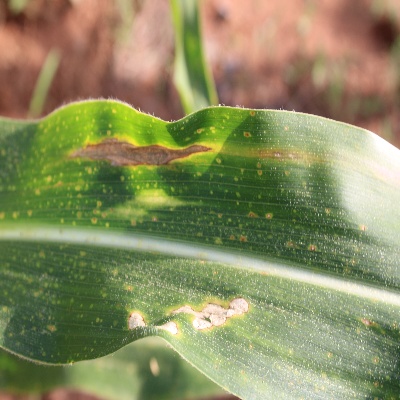
Crop: Maize
Condition: leaf blight